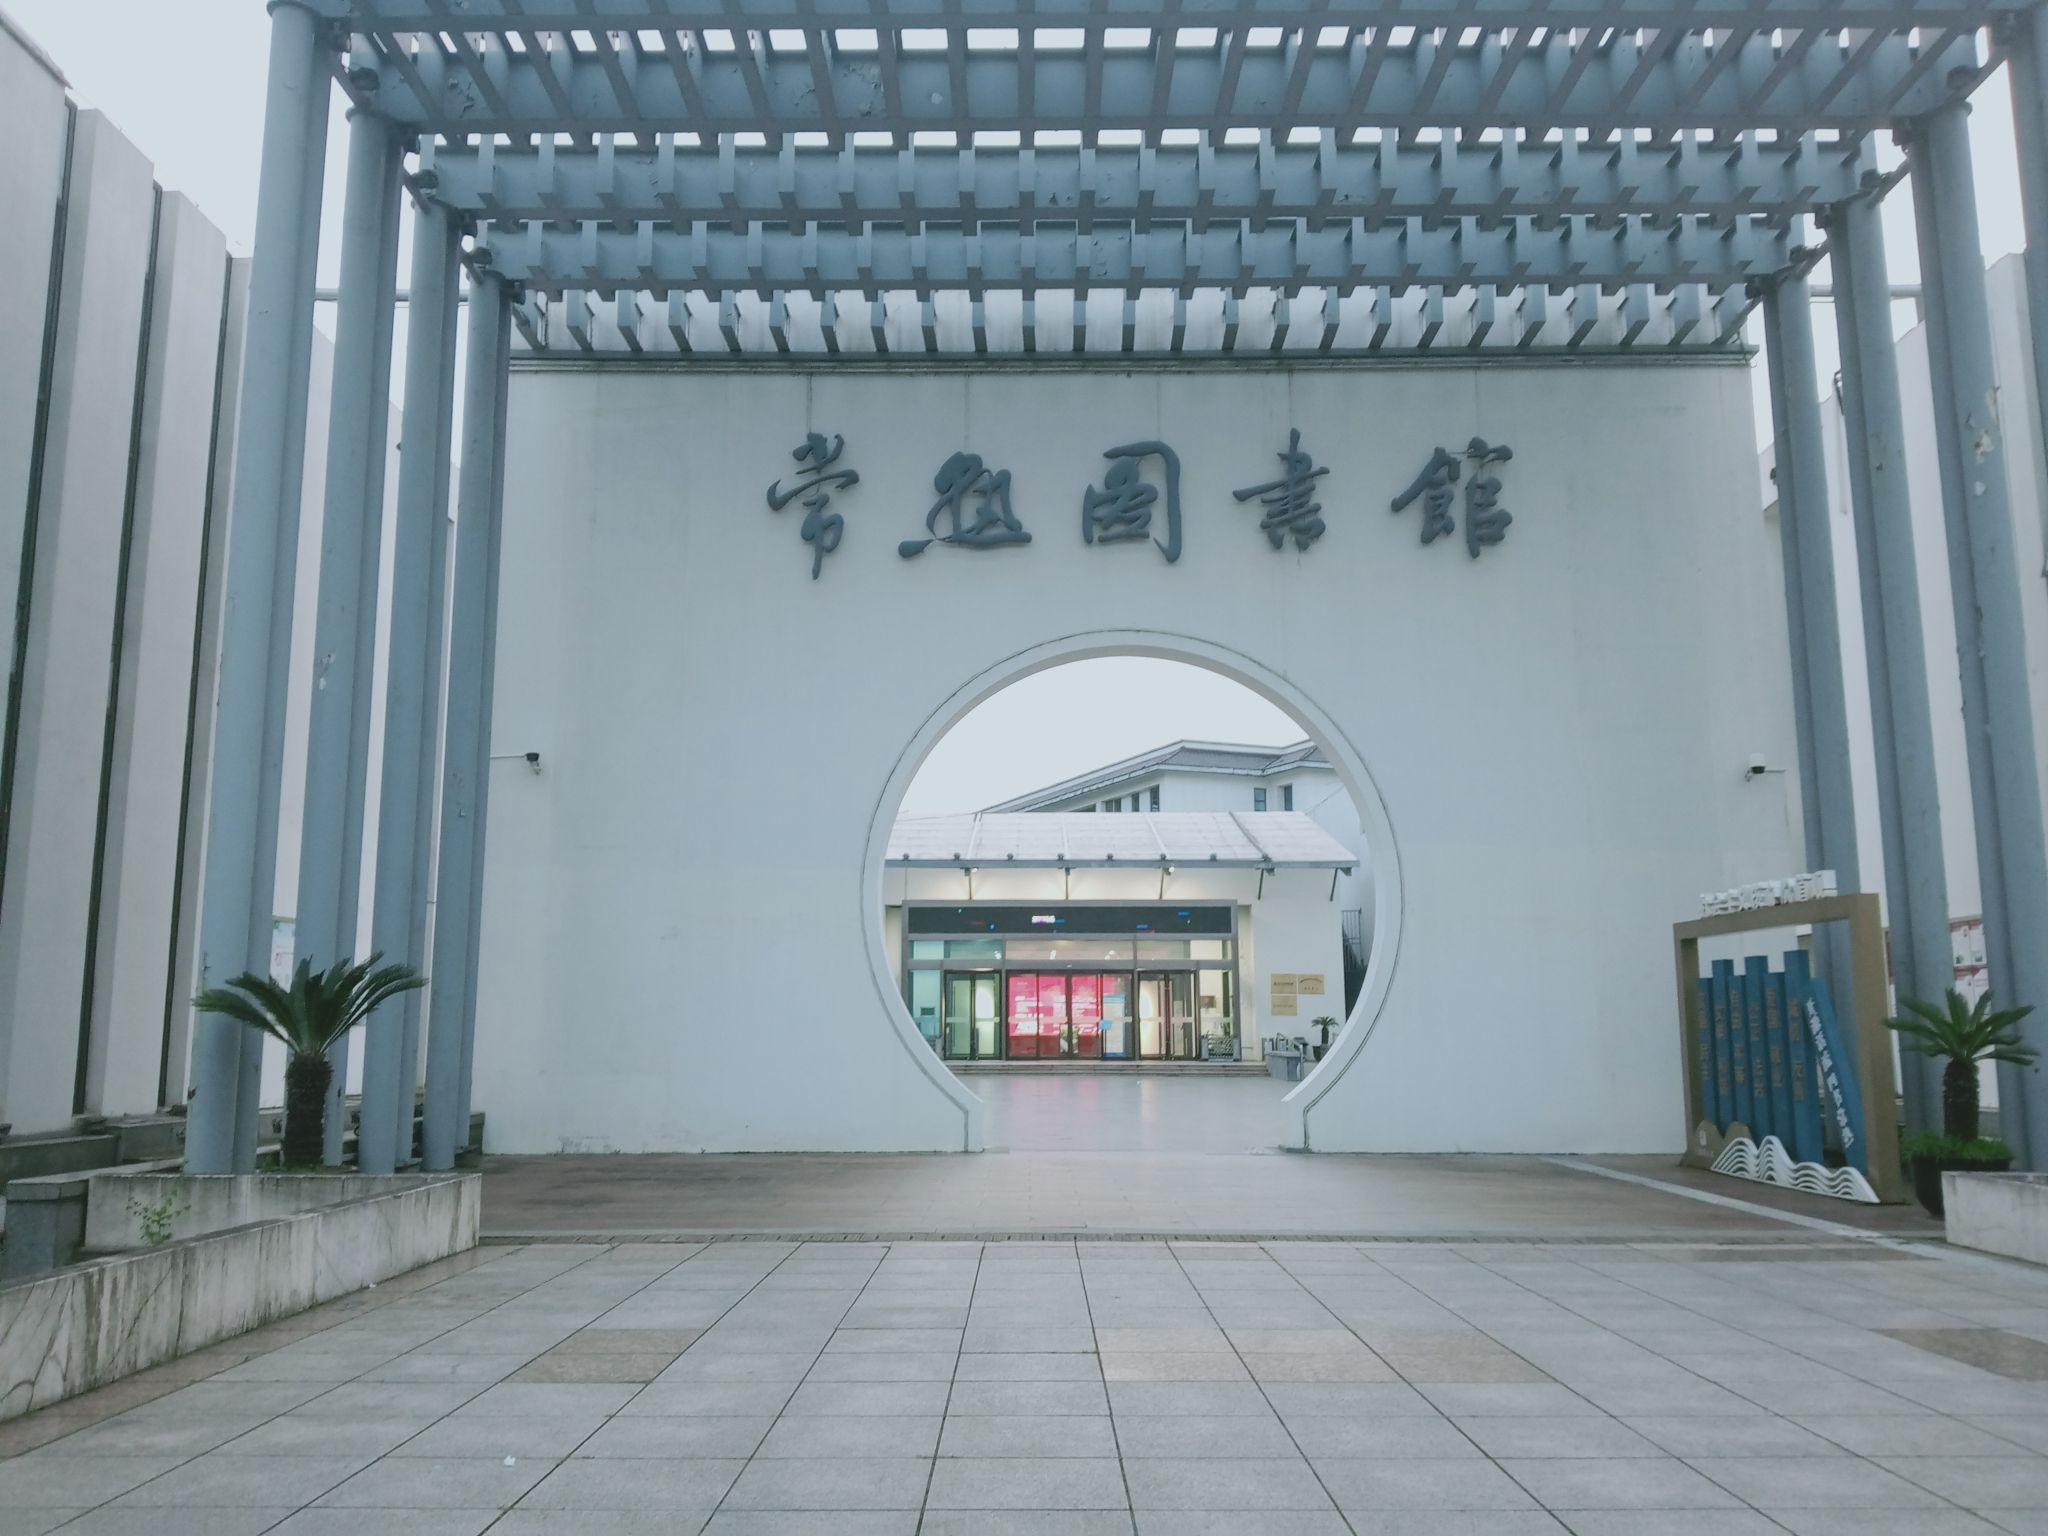
地标名称：常熟图书馆
所在城市：苏州市·常熟市